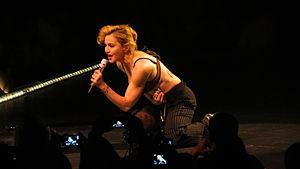
Like a Virgin est une chanson de l'artiste américaine Madonna qui figure sur son deuxième album du même nom. Le single sort le 6 novembre 1984 sous le label Sire Records et est la première chanson de l'album. Elle apparaît plus tard dans les compilations The Immaculate Collection sortie en 1990 et Celebration sortie en 2009. Like a Virgin est écrite par Billy Steinberg et Tom Kelly et produite par Nile Rodgers ; Steinberg a expliqué qu'il a été inspiré par ses propres expériences amoureuses en écrivant la chanson. Elle est choisie pour Madonna par Michael Ostin de Warner Bros. Records après avoir écouté une démo chantée par Tom Kelly. Cependant, Rodgers avait le sentiment que la chanson ne possédait pas d'assez bon hook et ne convenait pas à Madonna mais il changea d'avis quand il se rendit compte que l'air de la démo lui était resté dans la tête après l'avoir écouté.